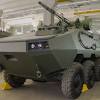
Label: BTR-60